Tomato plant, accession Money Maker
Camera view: bottom (45 deg); turntable rotation: 210 degrees
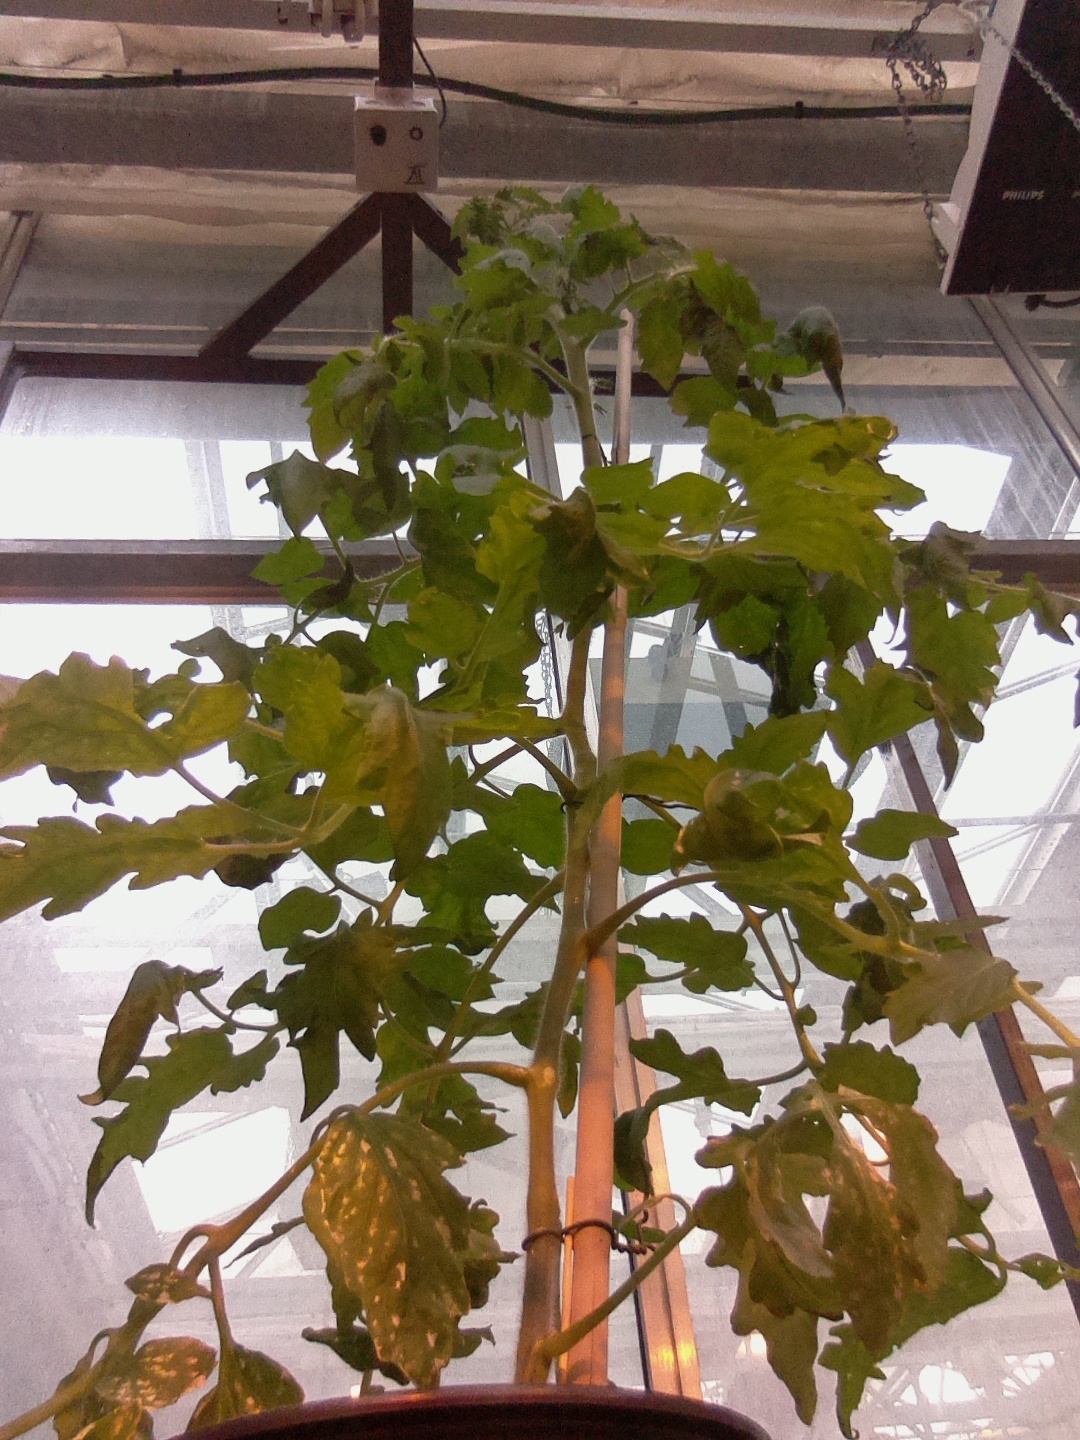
BBCH growth stage 65: Full flowering, 50%-60% of flowers open, first petals falling